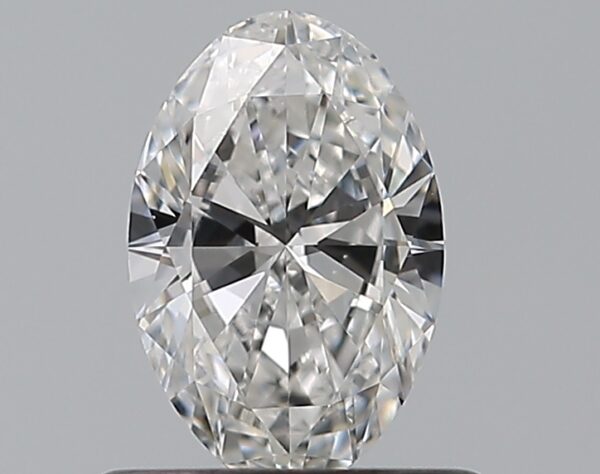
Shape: oval
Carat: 0.5
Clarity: VS2
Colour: F
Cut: EX
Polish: EX
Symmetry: VG
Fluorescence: N
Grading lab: GIA
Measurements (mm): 6.7 x 4.46 x 2.64